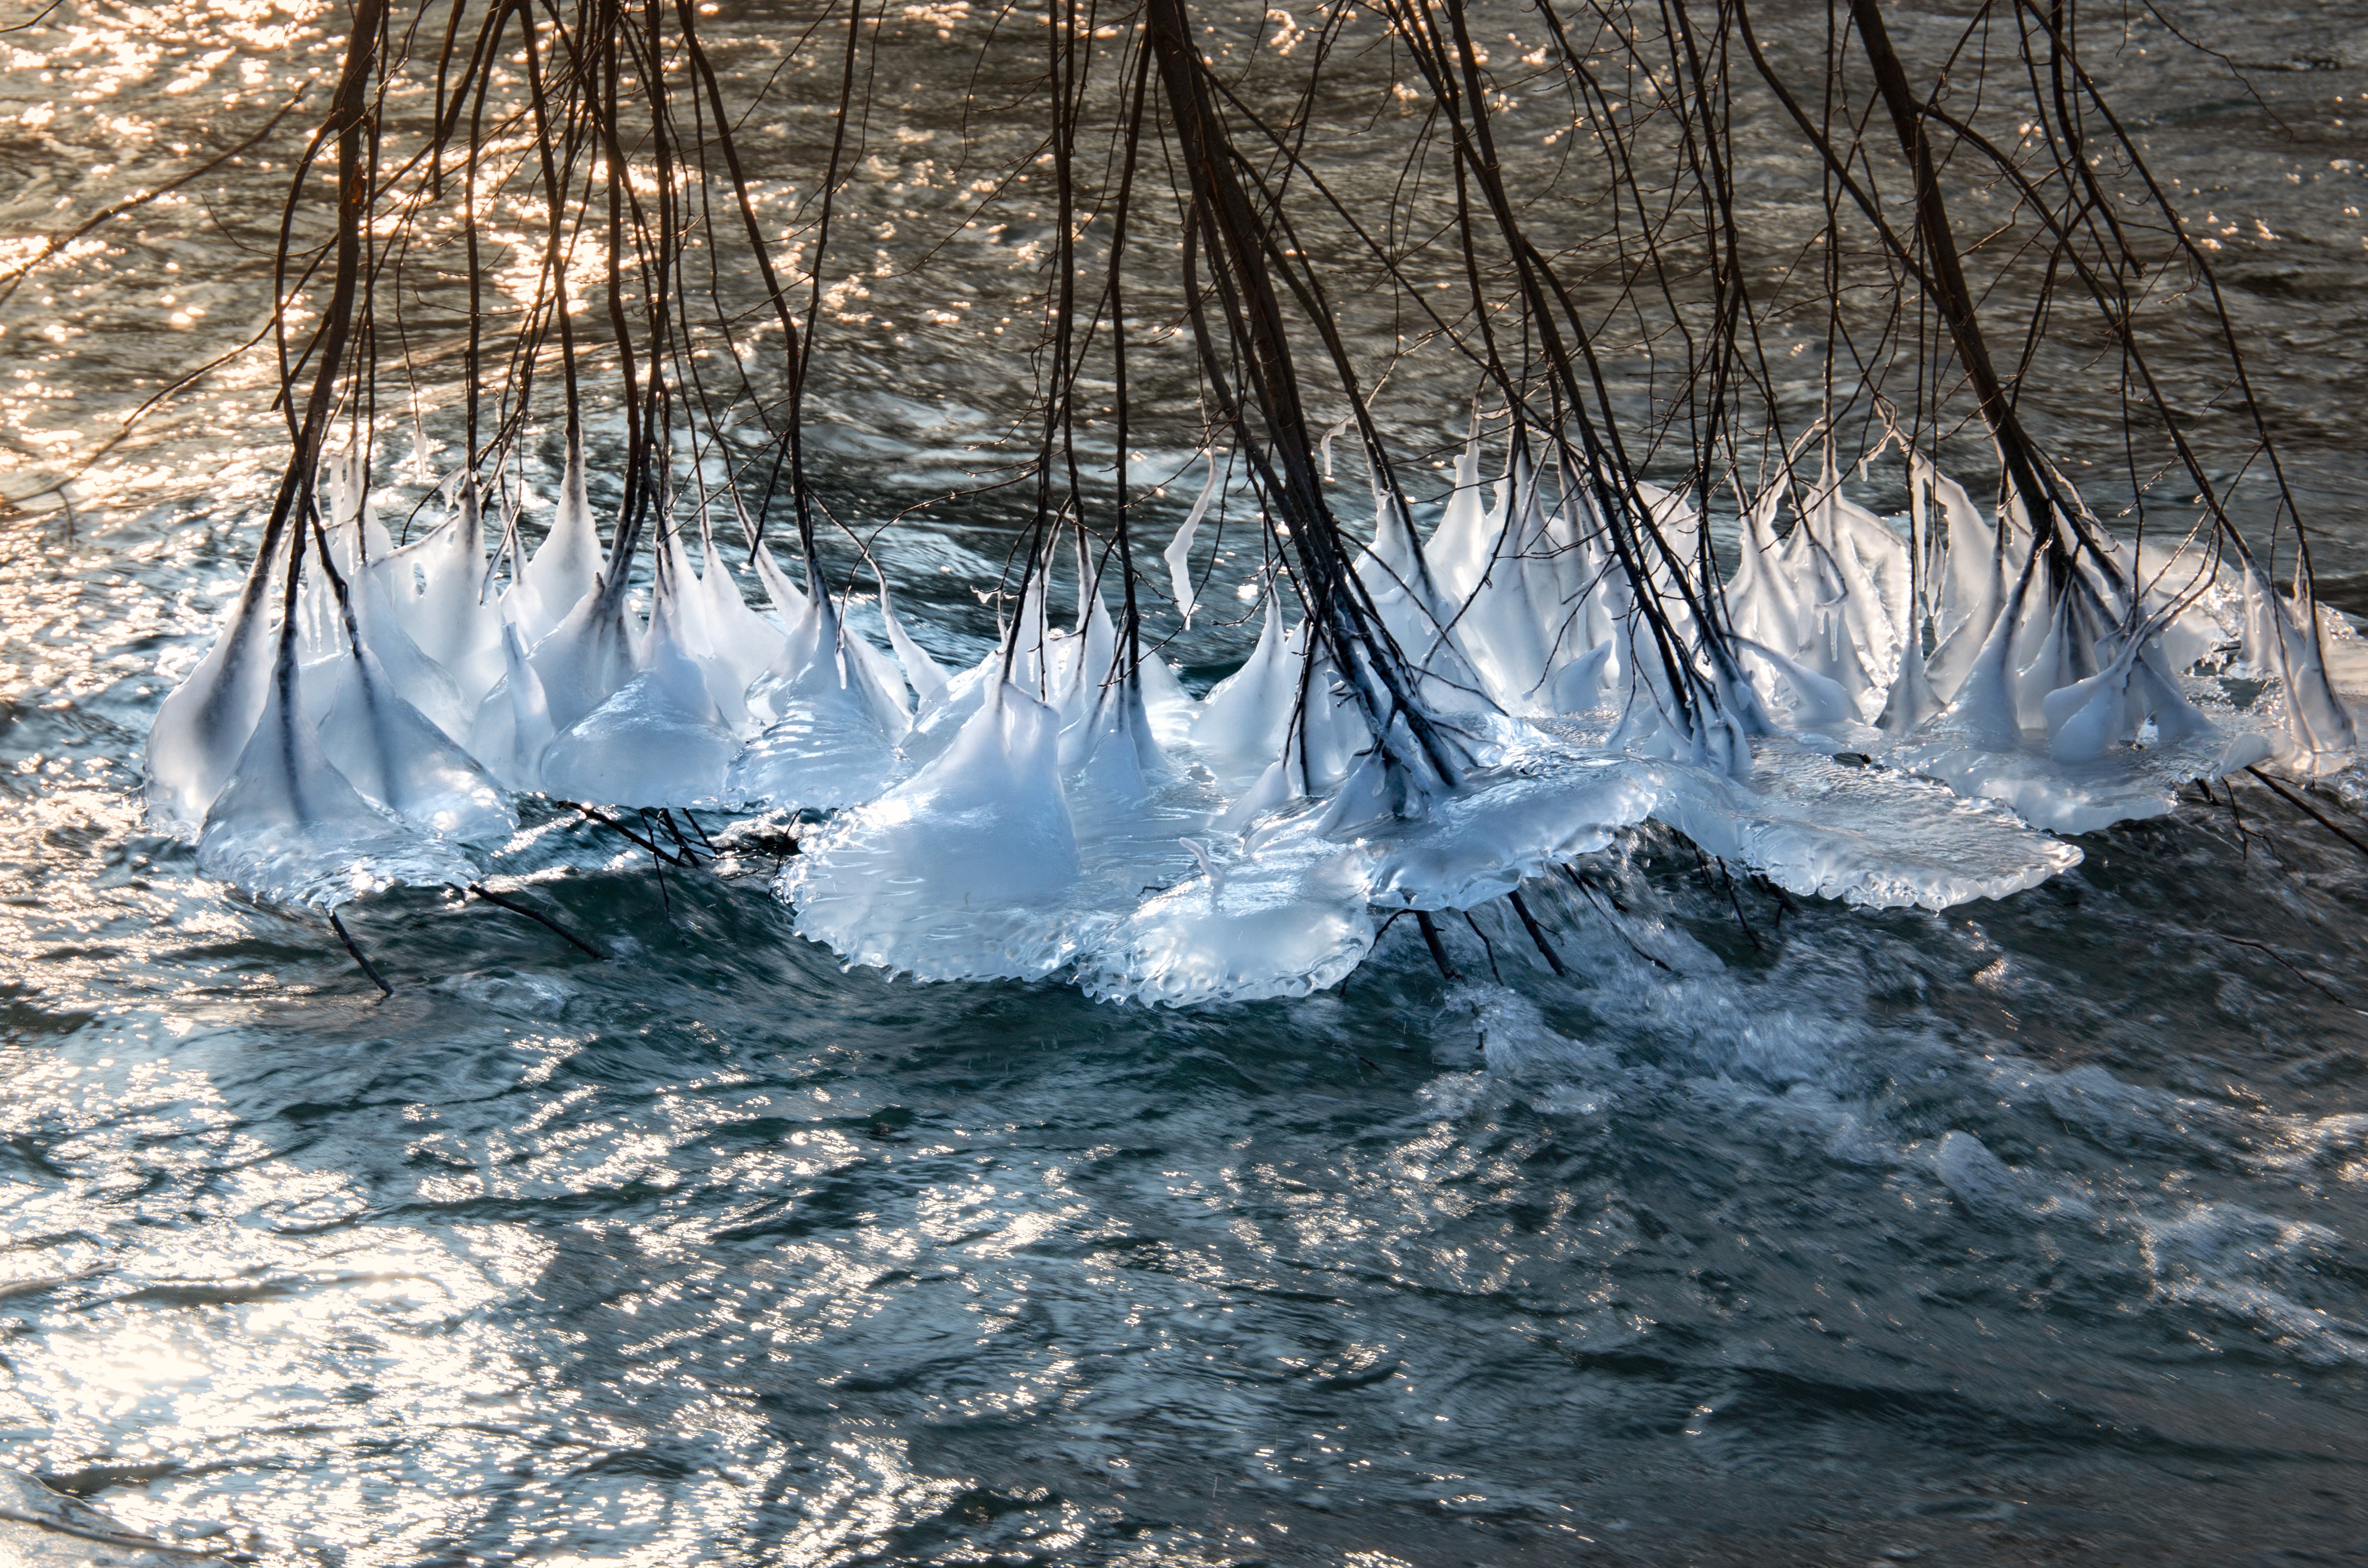
tree, water, nature, branch, snow, cold, winter, sunlight, wave, frost, river, ice, reflection, rapid, frozen, season, iced, icicle, winter dream, wintry, winter magic, water feature, munich, hoarfrost, freezing, eiskristalle, eisbach, crystals, hardest, ice pattern, natural environment, atmospheric phenomenon